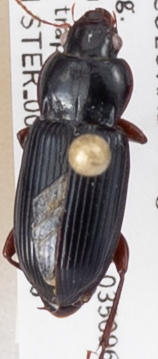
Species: Amara carinata
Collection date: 2018-09-06
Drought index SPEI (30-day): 1.106
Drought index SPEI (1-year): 0.71
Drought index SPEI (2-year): -0.018